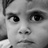
Emotion: neutral